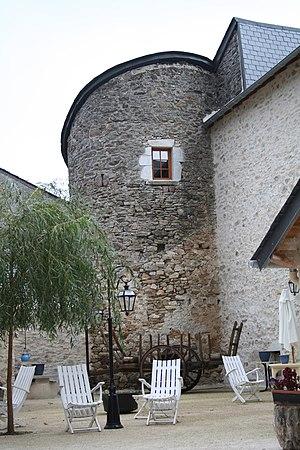
Tour ronde du château de Nages (Tarn).
Le château de Nages est un château fort situé à Nages, dans le Tarn, en région Occitanie.